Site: brandenburg
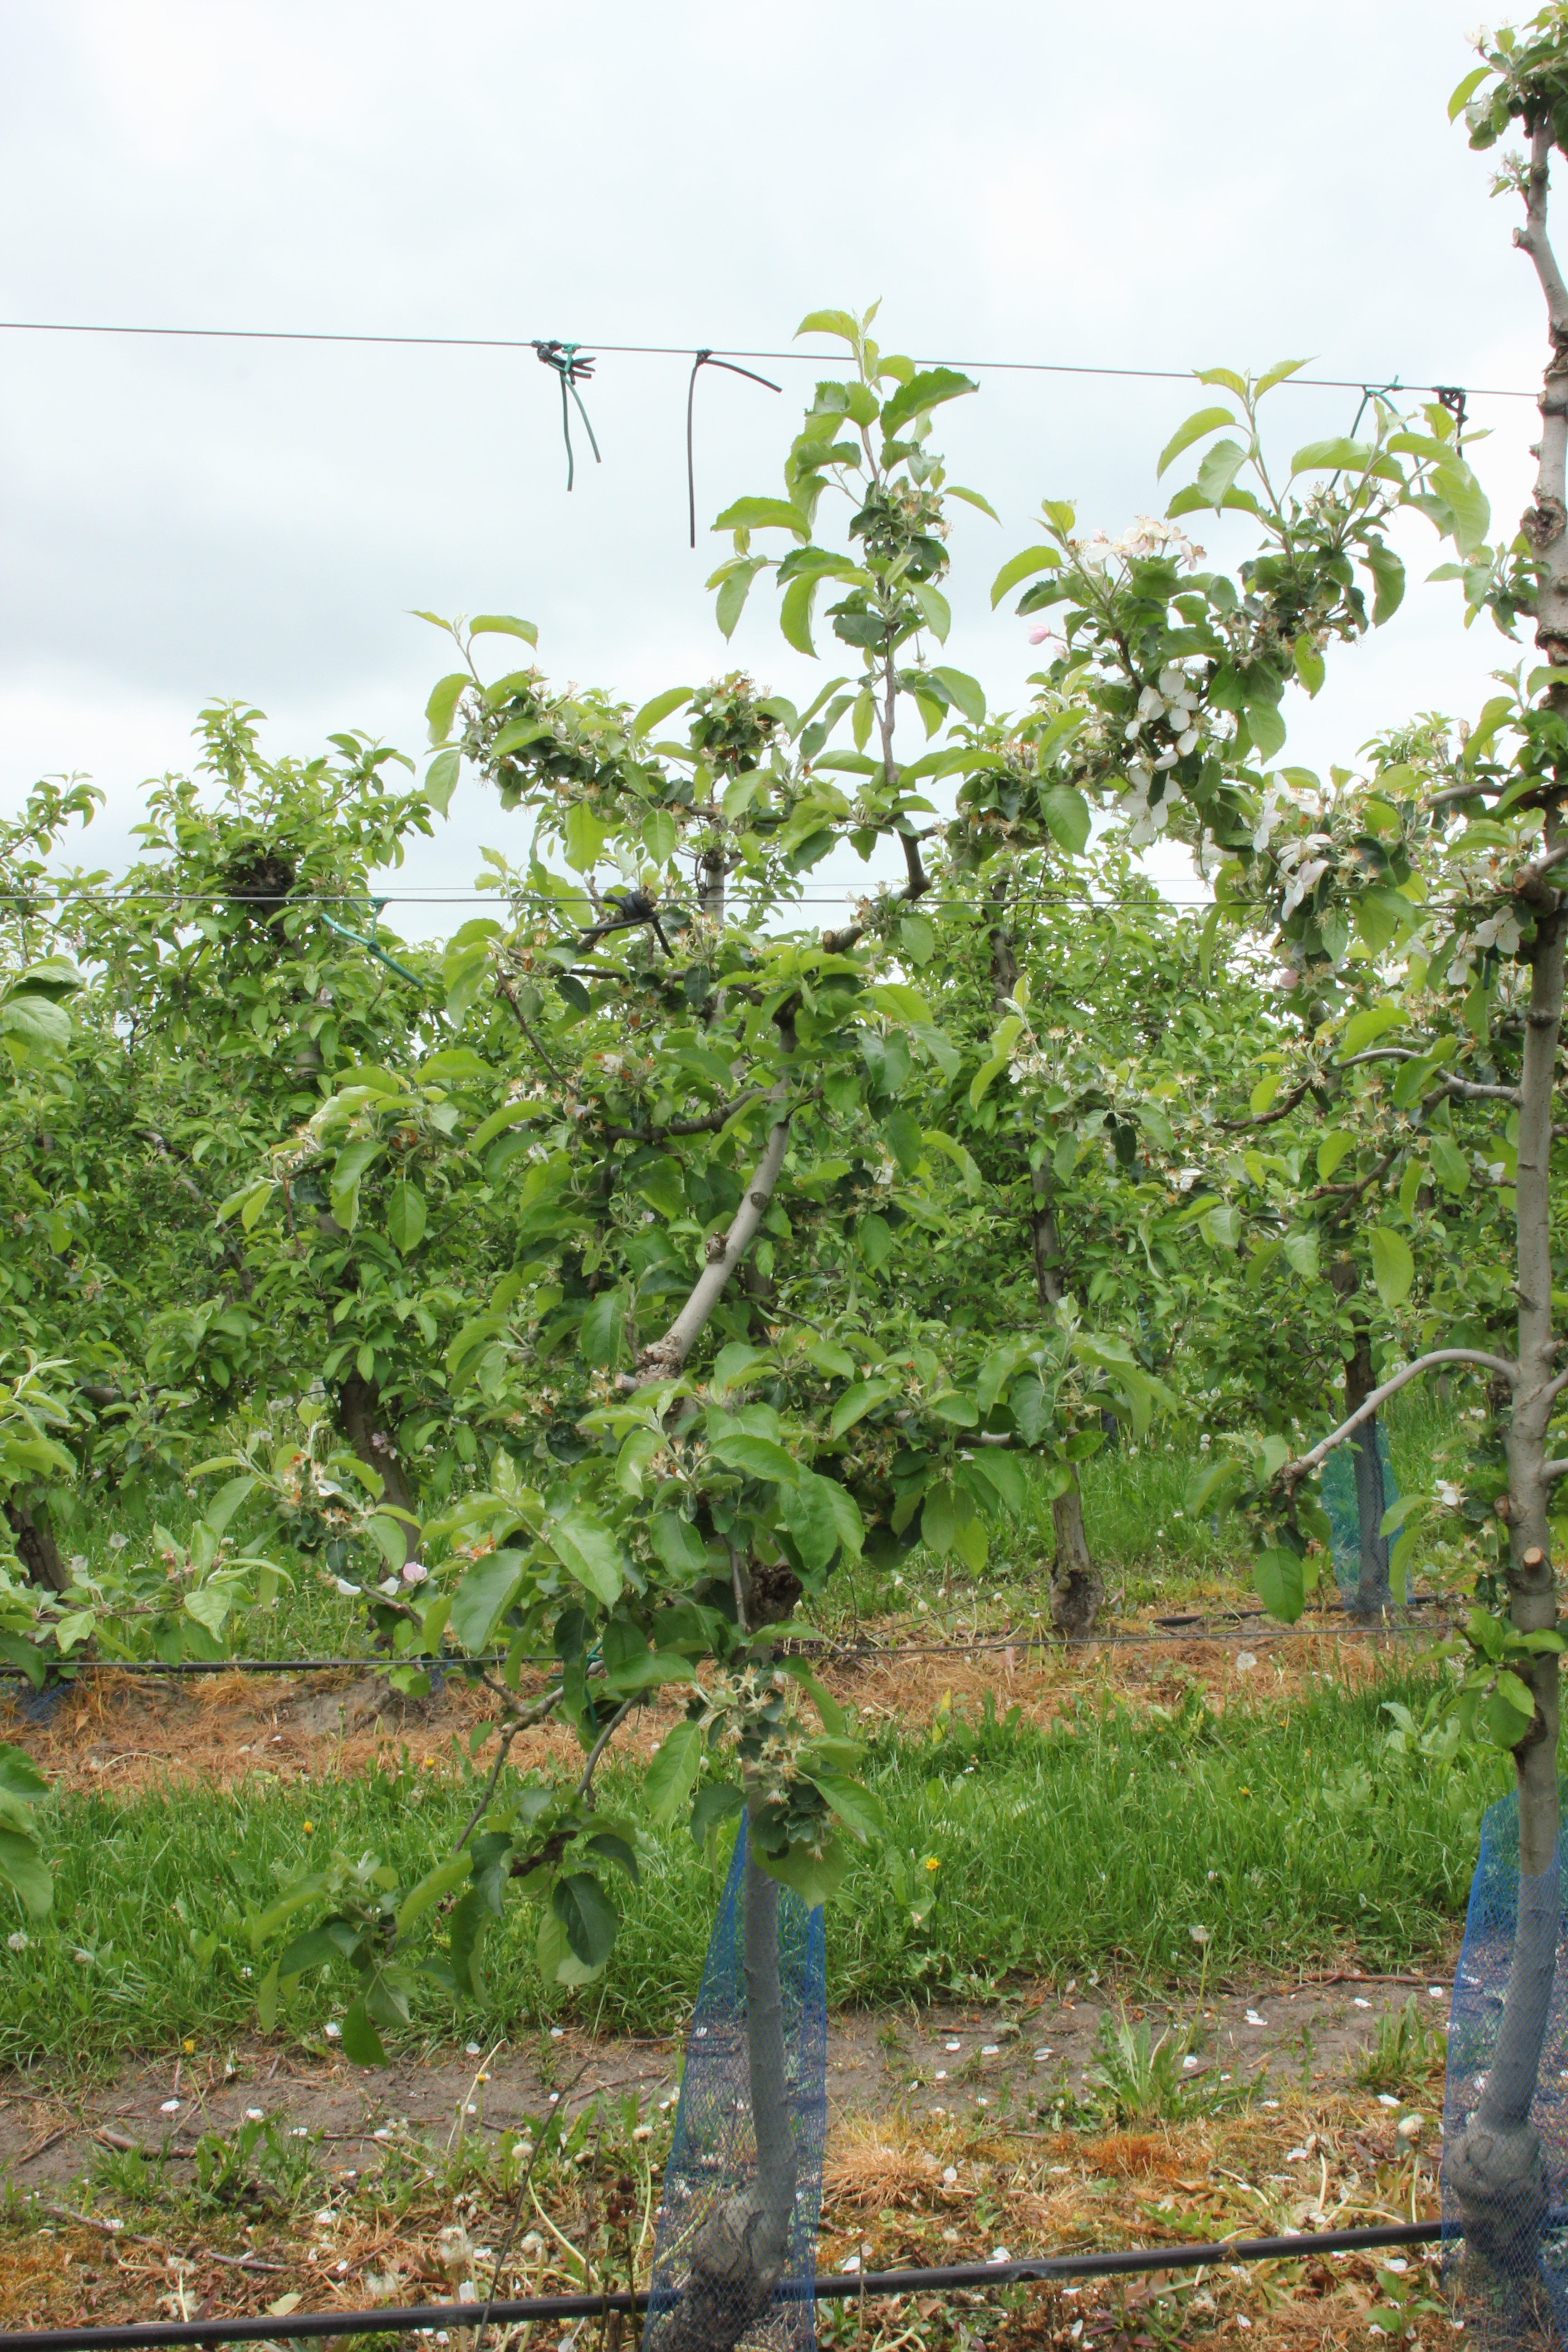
Growth stage (BBCH 67): Flowering